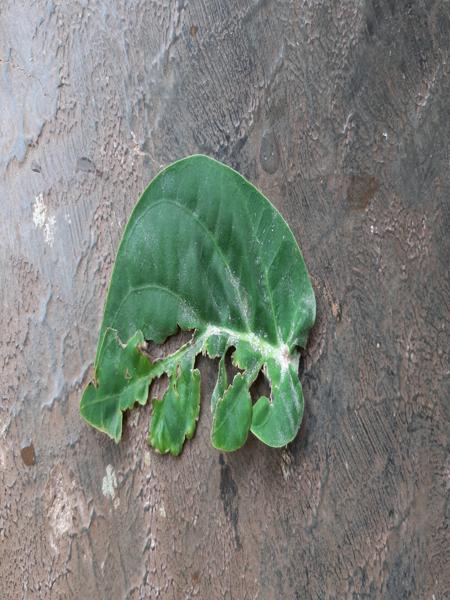
Plant: Ekka